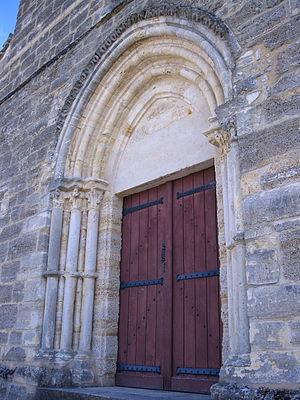
Portail principal de l'église Saint-Laurent, à Ville-en-Tardenois (51)
Ville-en-Tardenois est une commune française, située dans le département de la Marne en région Grand Est.